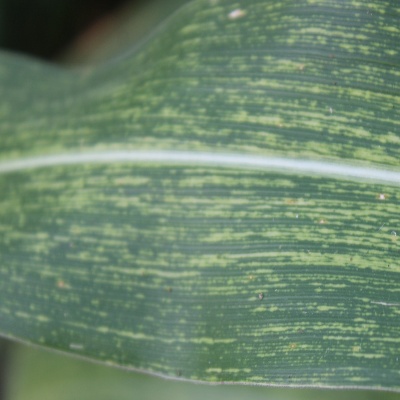
Crop: Maize
Condition: streak virus